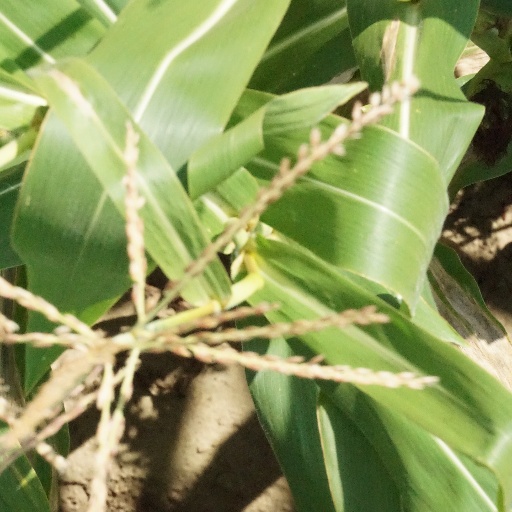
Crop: maize; corn